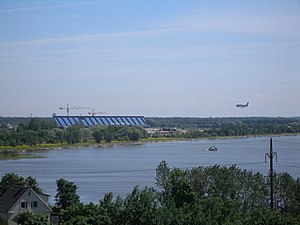
Ülemistesøen
Ülemistesøen er den største af de søer som omgiver Tallinn, Estlands hovedstad. Søen er 4,1 km lang og 3,2 km bred og har et areal på omkring 9,4 km².